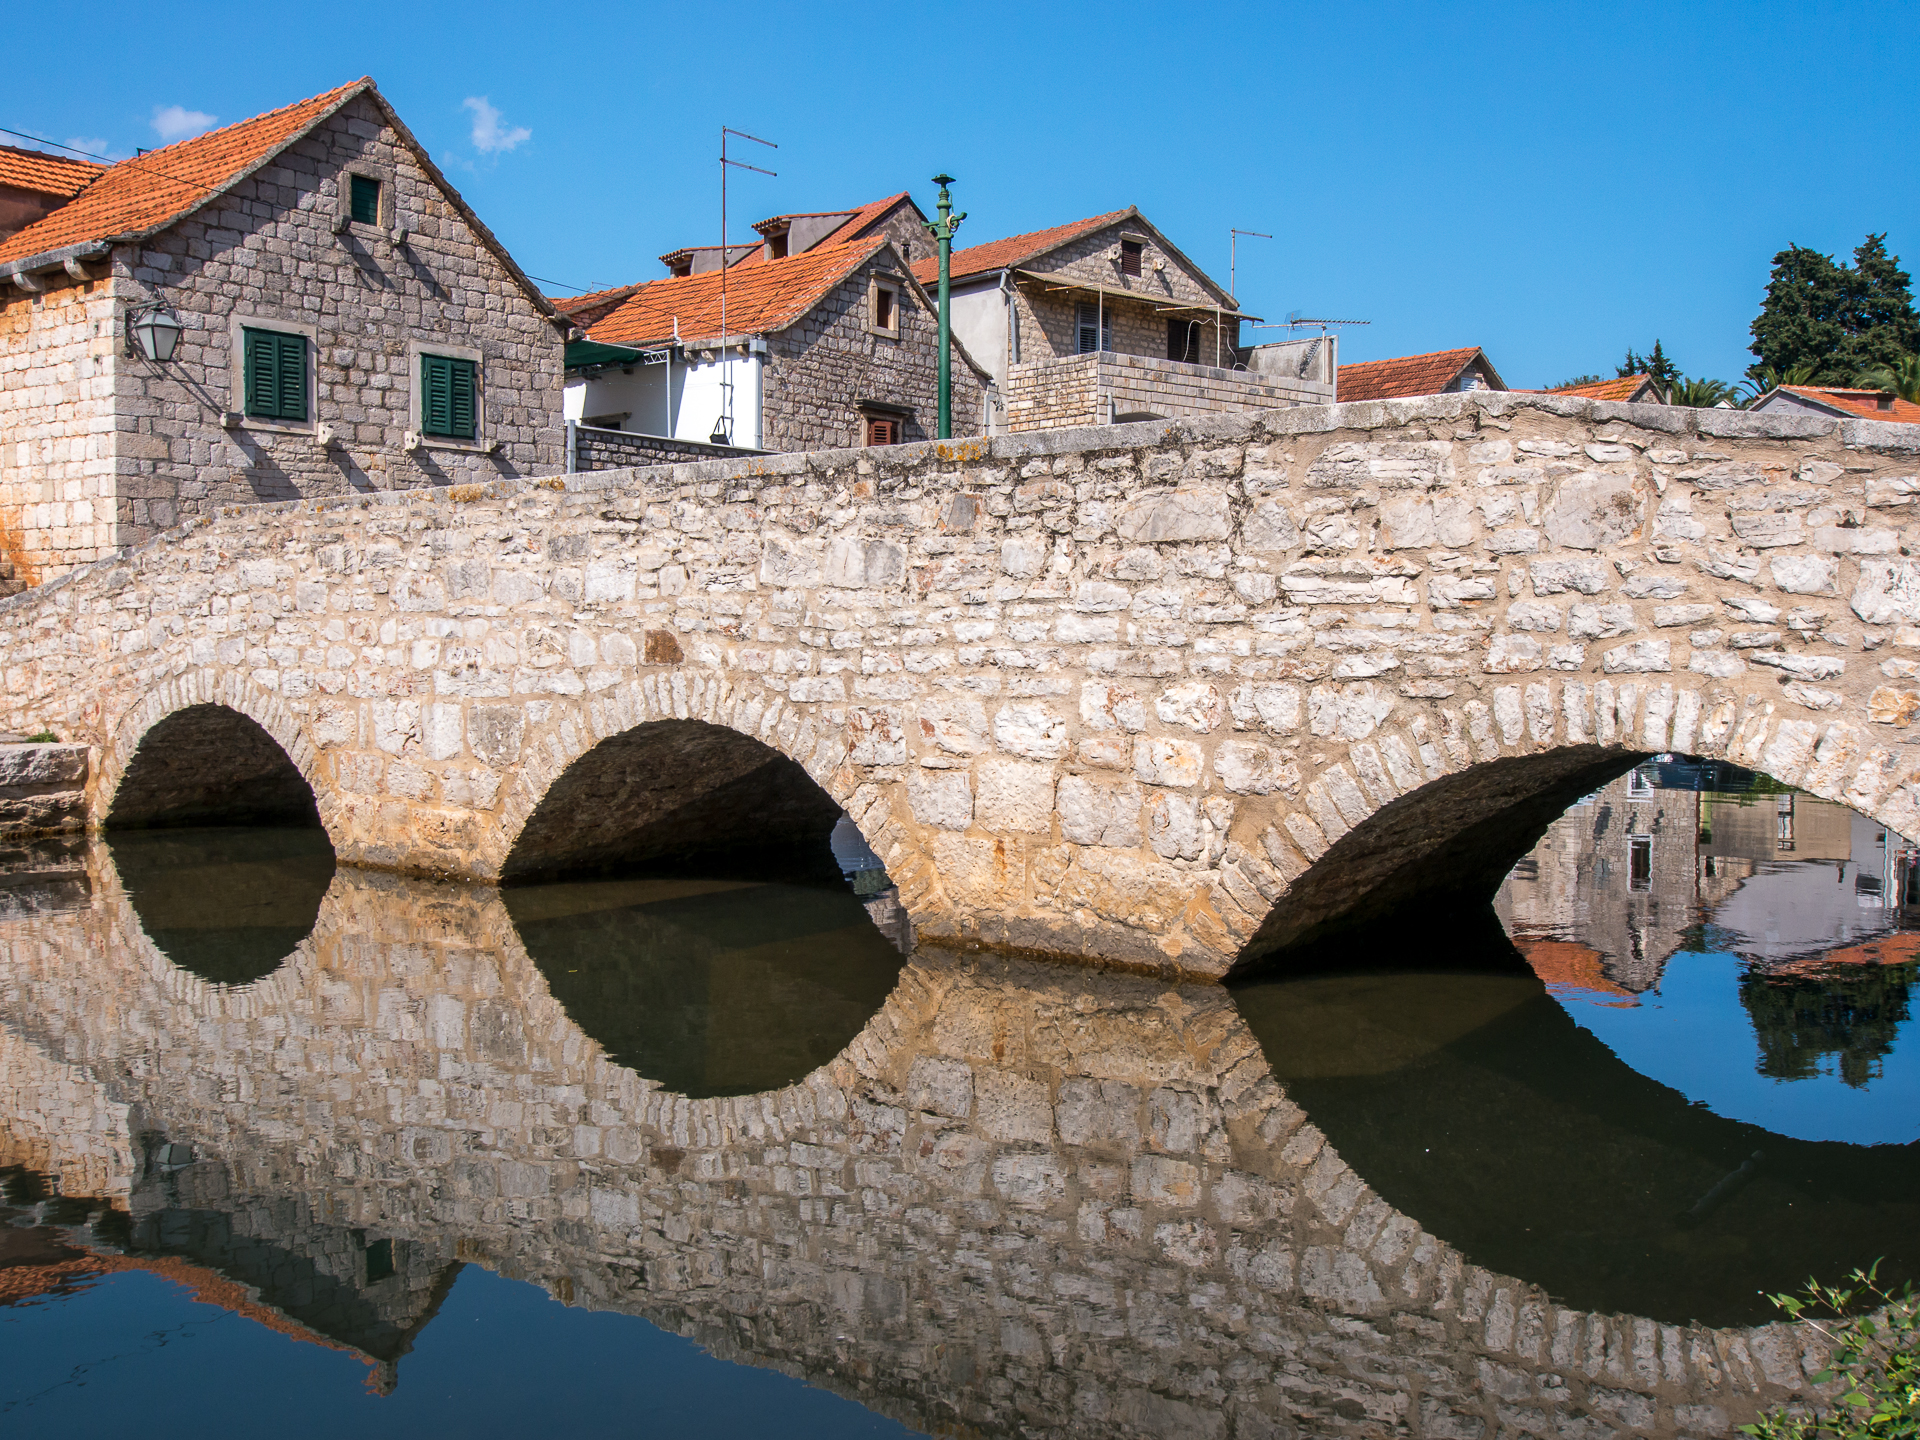
sea, water, wood, wall, reflection, waterway, 2014, croatia, kroatien, panasoniclumixg5, olympusm918mm, hvar, vbroska